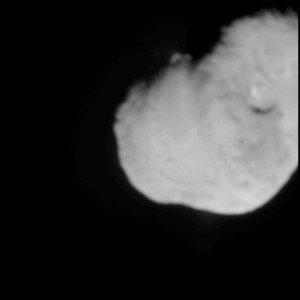
Un objet géocroiseur est un astéroïde ou une comète du système solaire que son orbite autour du Soleil amène à faible distance de l'orbite terrestre, et donc potentiellement à proximité de la Terre. Compte tenu de leur masse et de leur vitesse, les objets géocroiseurs peuvent entrainer une catastrophe humaine majeure éventuellement planétaire même si la probabilité d'un tel impact est extrêmement faible.
Les stratégies de déviation des astéroïdes sont les méthodes grâce auxquelles des objets géocroiseurs pourraient être déviés afin d'empêcher une collision avec la Terre. L'orbite de ces astéroïdes ou comètes - également désignés par leur acronyme anglais NEO - présente la particularité de couper celle de la Terre ou de s'en approcher de très près. Régulièrement certains d'entre eux percutent notre planète. Si les plus petits de ces objets n'occasionnent aucun dégât, ceux dont la taille dépasse quelques dizaines de mètres peuvent faire de nombreuses victimes mais leur fréquence est très faible. Au delà d'un diamètre d'un kilomètre, l'impact peut avoir des répercussions planétaires. Depuis la fin des années 1990, cette menace est prise en compte par certaines organisations gouvernementales en particulier par la NASA et des stratégies permettant d'éviter une catastrophe sont élaborées. Celles-ci consistent d'abord à identifier et caractériser l'orbite des géocroiseurs les plus menaçants de manière exhaustive. Pour empêcher l'impact il faut dévier leur trajectoire.